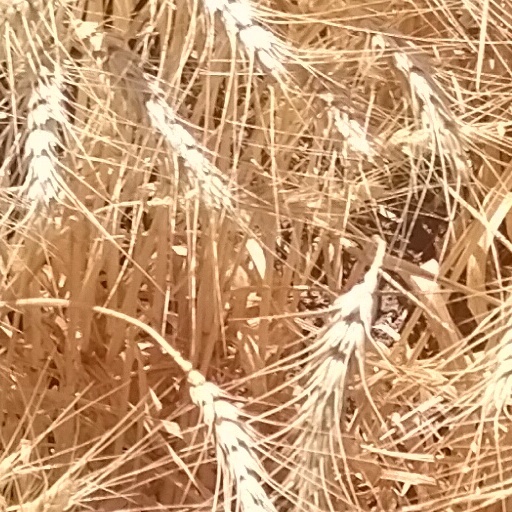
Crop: wheat